Sedgwick Gardens

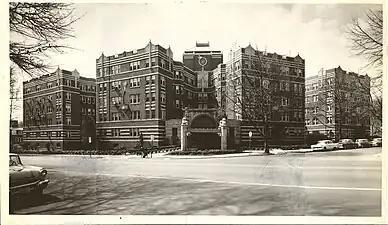
Sedgwick Gardens

Sedgwick Gardens is an apartment building at 3726 Connecticut Avenue Northwest, on the southwest corner with Sedgwick Street, in Northwest Washington D.C. It is located two blocks from the Cleveland Park station of the Washington Metro. It is listed in the National Register of Historic Places, and represents a significant example of an Art Deco porte-cochere architecture in Washington.